Monarchy of Canada and the Canadian Armed Forces

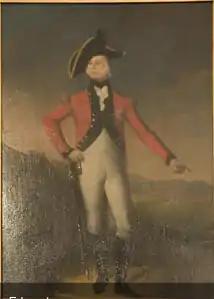
Prince Edward with the Star of the Garter, voted to him by the Nova Scotia House of Assembly in 1798. He served as the Commander-in-Chief of the Maritimes during the 1790s.

Prince Edward, Duke of Kent, was posted with the British Army to the Canadas, and later Halifax, where he acted as Commander-in-Chief of the Maritimes between 1791 and 1798 and again from 1799 to 1800. During his time in Nova Scotia, he presided over the expansion of Halifax, and improved the city's defences